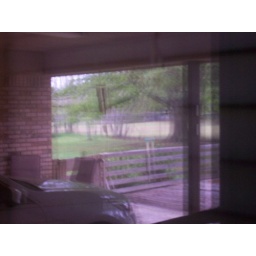
Reflection in window of kitchen door